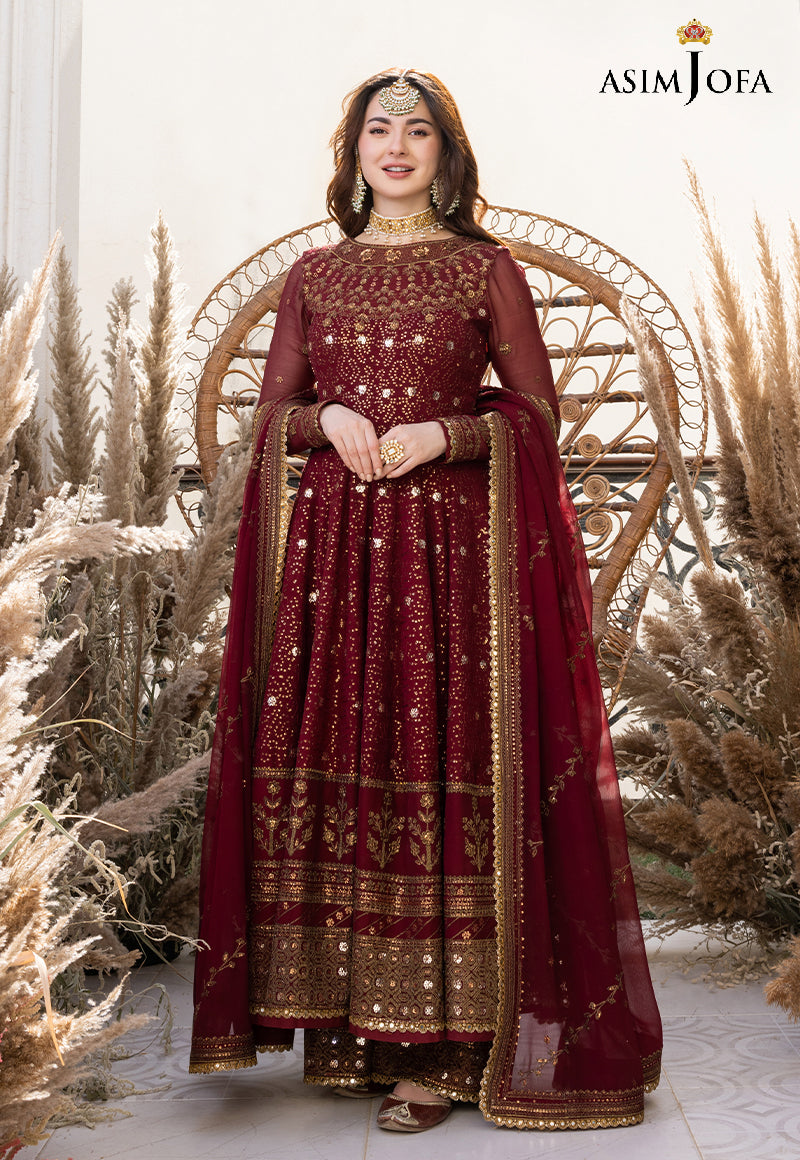
burgundy embroidered anarkali suit